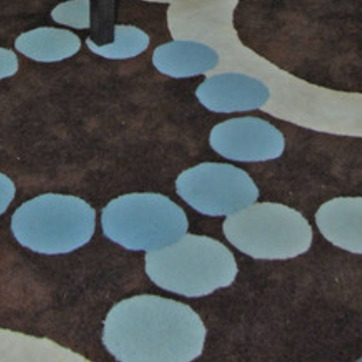
Material: carpet